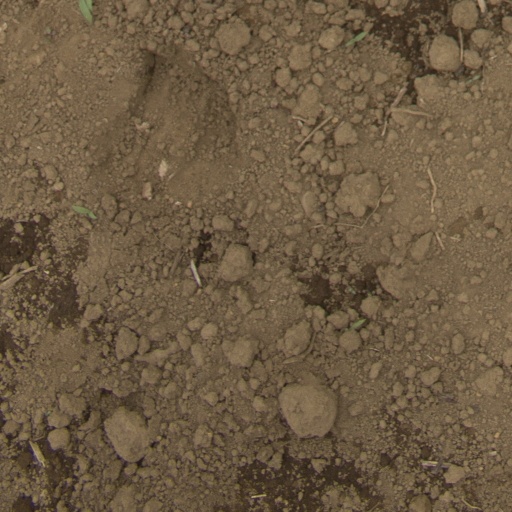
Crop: Jerusalem artichoke